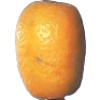
Label: Kumquats 1